Craigmillar Castle

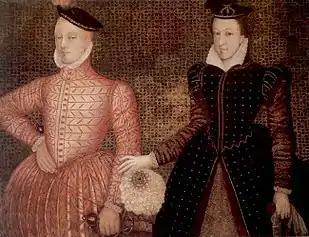
Mary, Queen of Scots, and her husband Lord Darnley, whose murder was arranged at Craigmillar

Queen Mary stayed at Craigmillar twice. In September 1563 she met the English ambassador Thomas Randolph at the castle, with the Earl of Moray and William Maitland. She stayed from 20 November to 7 December 1566, still in poor health following a serious illness in October, and, according to Philibert du Croc, suffering from depression. She gave an audience to a diplomat from Savoy, Jean, Count de Brienne, who had arrived for the baptism of Prince James. Mary is traditionally said to have slept in the small former kitchen within the tower house, although it is more likely that she occupied larger accommodation in the relatively new east range.